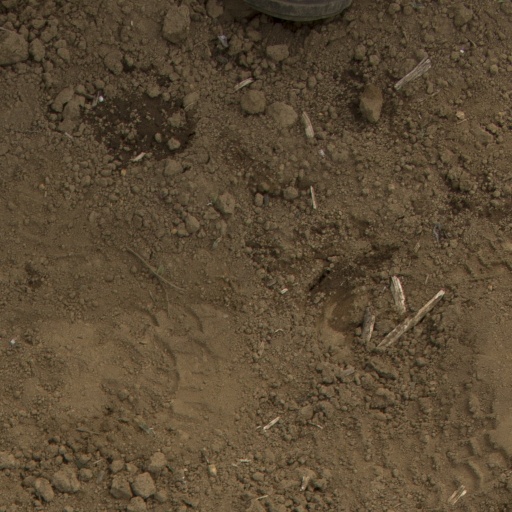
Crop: Jerusalem artichoke